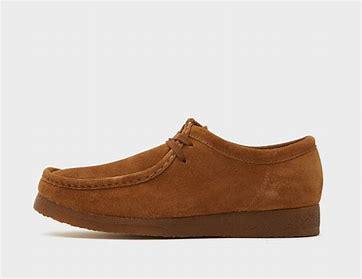
Brand: Clarks
Model: Originals Clarks Originals Wallabee